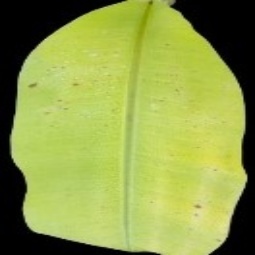
Label: Sulphur